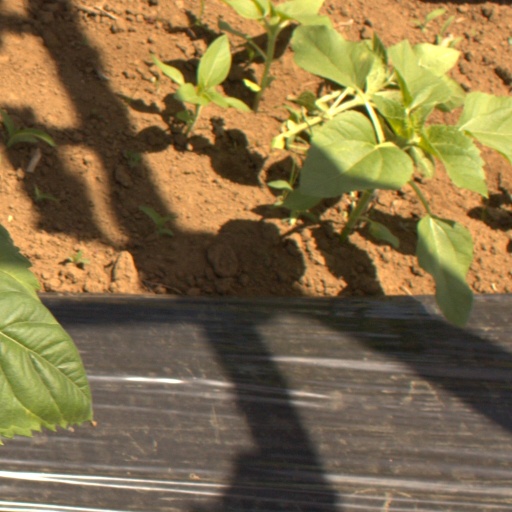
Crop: Jerusalem artichoke